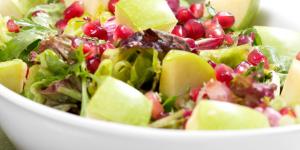
ensalada de navidad